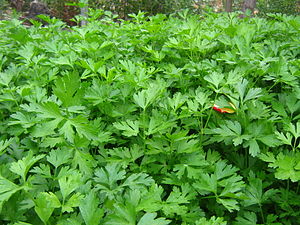
Persille-slægten
Persille (Petroselinum crispum)
Persille-slægten er en slægt af planter, der består af cirka to arter, hvoraf en enkelt findes forvildet i Danmark.